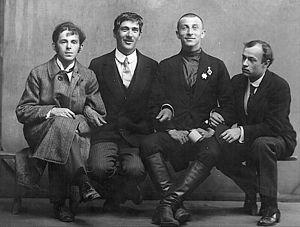
Ossip Emilievitch Mandelstam, né le 3 janvier 1891 à Varsovie et mort le 27 décembre 1938 à Vladivostok, est un poète et essayiste russe.
Benedikt Konstantinovitch Livchits, né le 25 décembre 1886 et mort le 21 septembre 1938, est un poète, traducteur, théoricien et essayiste russe, exécuté pendant les purges staliniennes.
Korneï Ivanovitch Tchoukovski, né Nikolaï Vassilievitch Korneïtchoukov le 19 mars 1882 à Saint-Pétersbourg et mort le 28 octobre 1969 à Moscou, est un journaliste, poète, critique littéraire, traducteur et professeur de littérature russe, plutôt célèbre comme auteur de poèmes pour enfants, et père du fameux Docteur Aïbolit. Il a reçu le prix Lénine en 1962 pour ses études critiques sur Nikolaï Nekrassov.